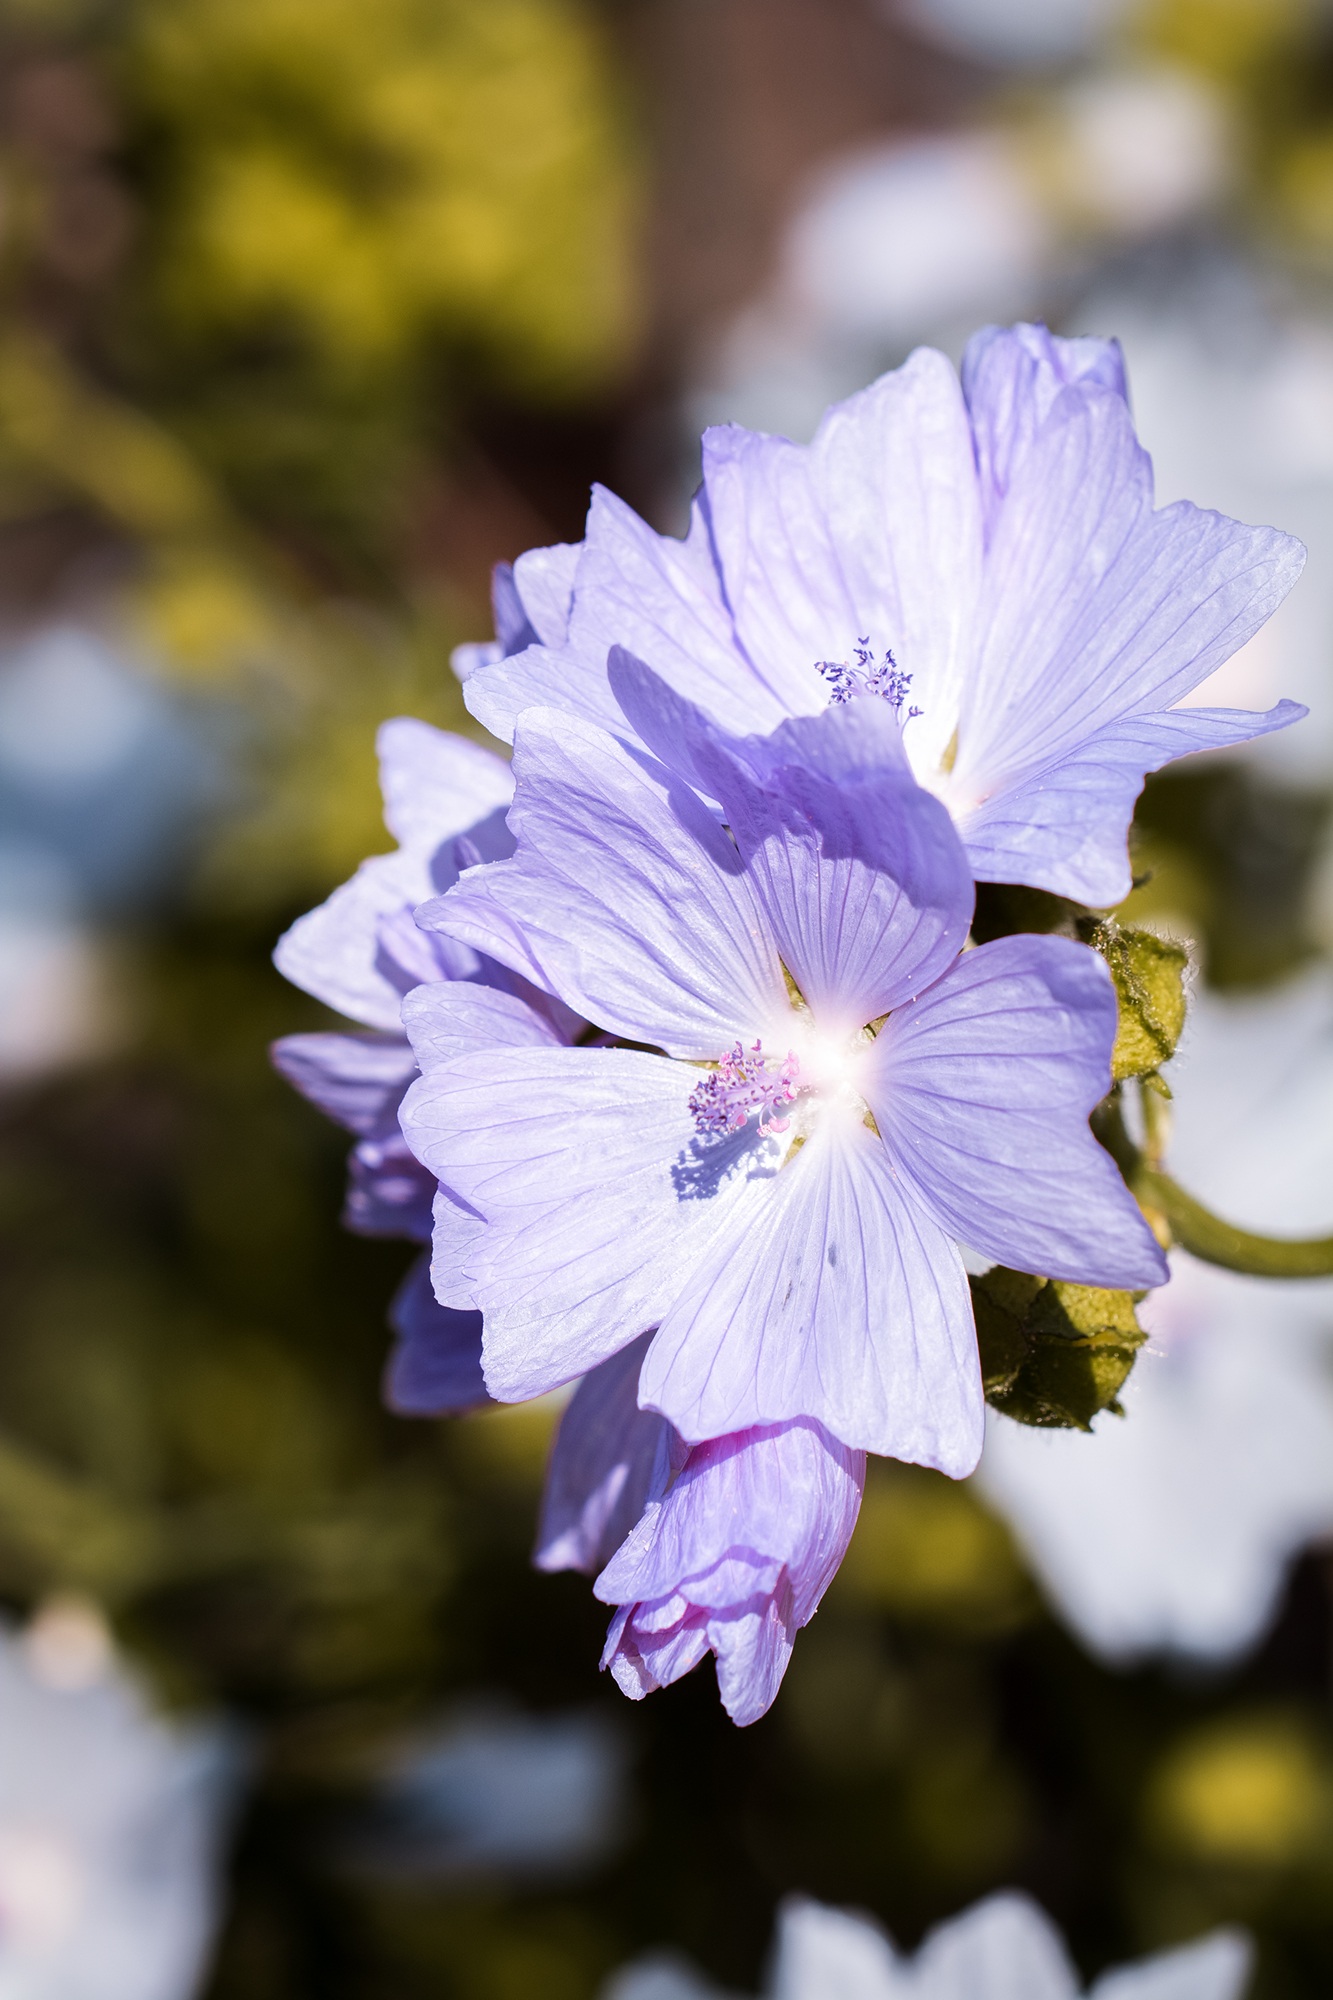
nature, blossom, plant, photography, flower, petal, bloom, summer, botany, blue, garden, close, flora, blue flower, wildflower, close up, blue blossom, petals, flower garden, macro photography, in the garden, flowering plant, floral photography, stock rose, garden stock rose, land plant, blue stockrose